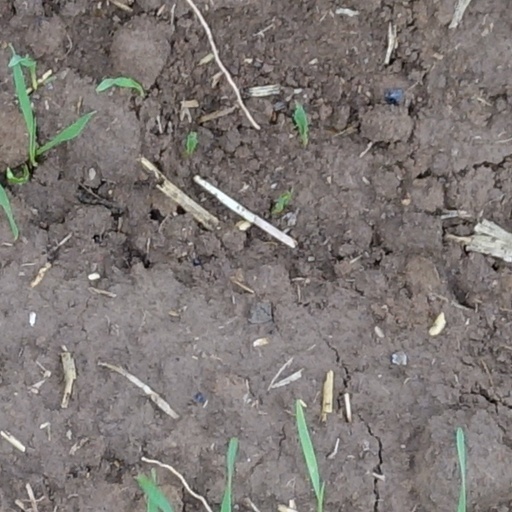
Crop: wheat